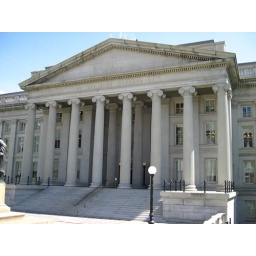
National Treasury, beside the white house